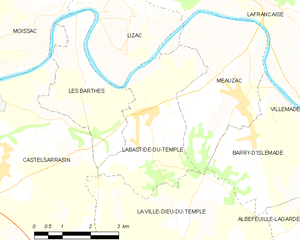
Carte des communes françaises Labastide-du-Temple
Labastide-du-Temple est une commune française située dans le département de Tarn-et-Garonne, en région Occitanie.